Gertrude of Hohenberg

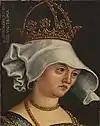
Gertrude by Anton Boys

Gertrude Anne of Hohenberg ( – 16 February 1281) was German queen from 1273 until her death, by her marriage with King Rudolf I of Germany. As queen consort, she became progenitor of the Austrian House of Habsburg.